Penrhyn Castle

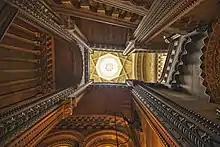
A view up to the lantern at the apex of the Grand Staircase

The house is entered through a low entrance gallery. This leads into the Grand Hall, which Pevsner considers "a strikingly inventive piece of architecture". Of double height, it resembles the nave or transept of a church. The ceiling forms a triforium supported by compound columns. The hall acts as a junction, to the left entry is to the keep and the family apartments, to the right, the service wing, and ahead stand the state apartments of the main block. A 20th century critic described it as, "about as homely as a railway terminus, admirably suited to house an exhibition of locomotives, or outsize dinosaurs." The stained glass is by Thomas Willement.